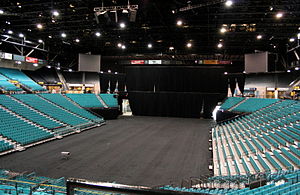
MGM Grand Garden Arena
MGM Grand Garden Arena er en arena i Las Vegas i USA. I arenaen arrangeres blandt andet koncerter samt arrangementer indenfor boksning og MMA.